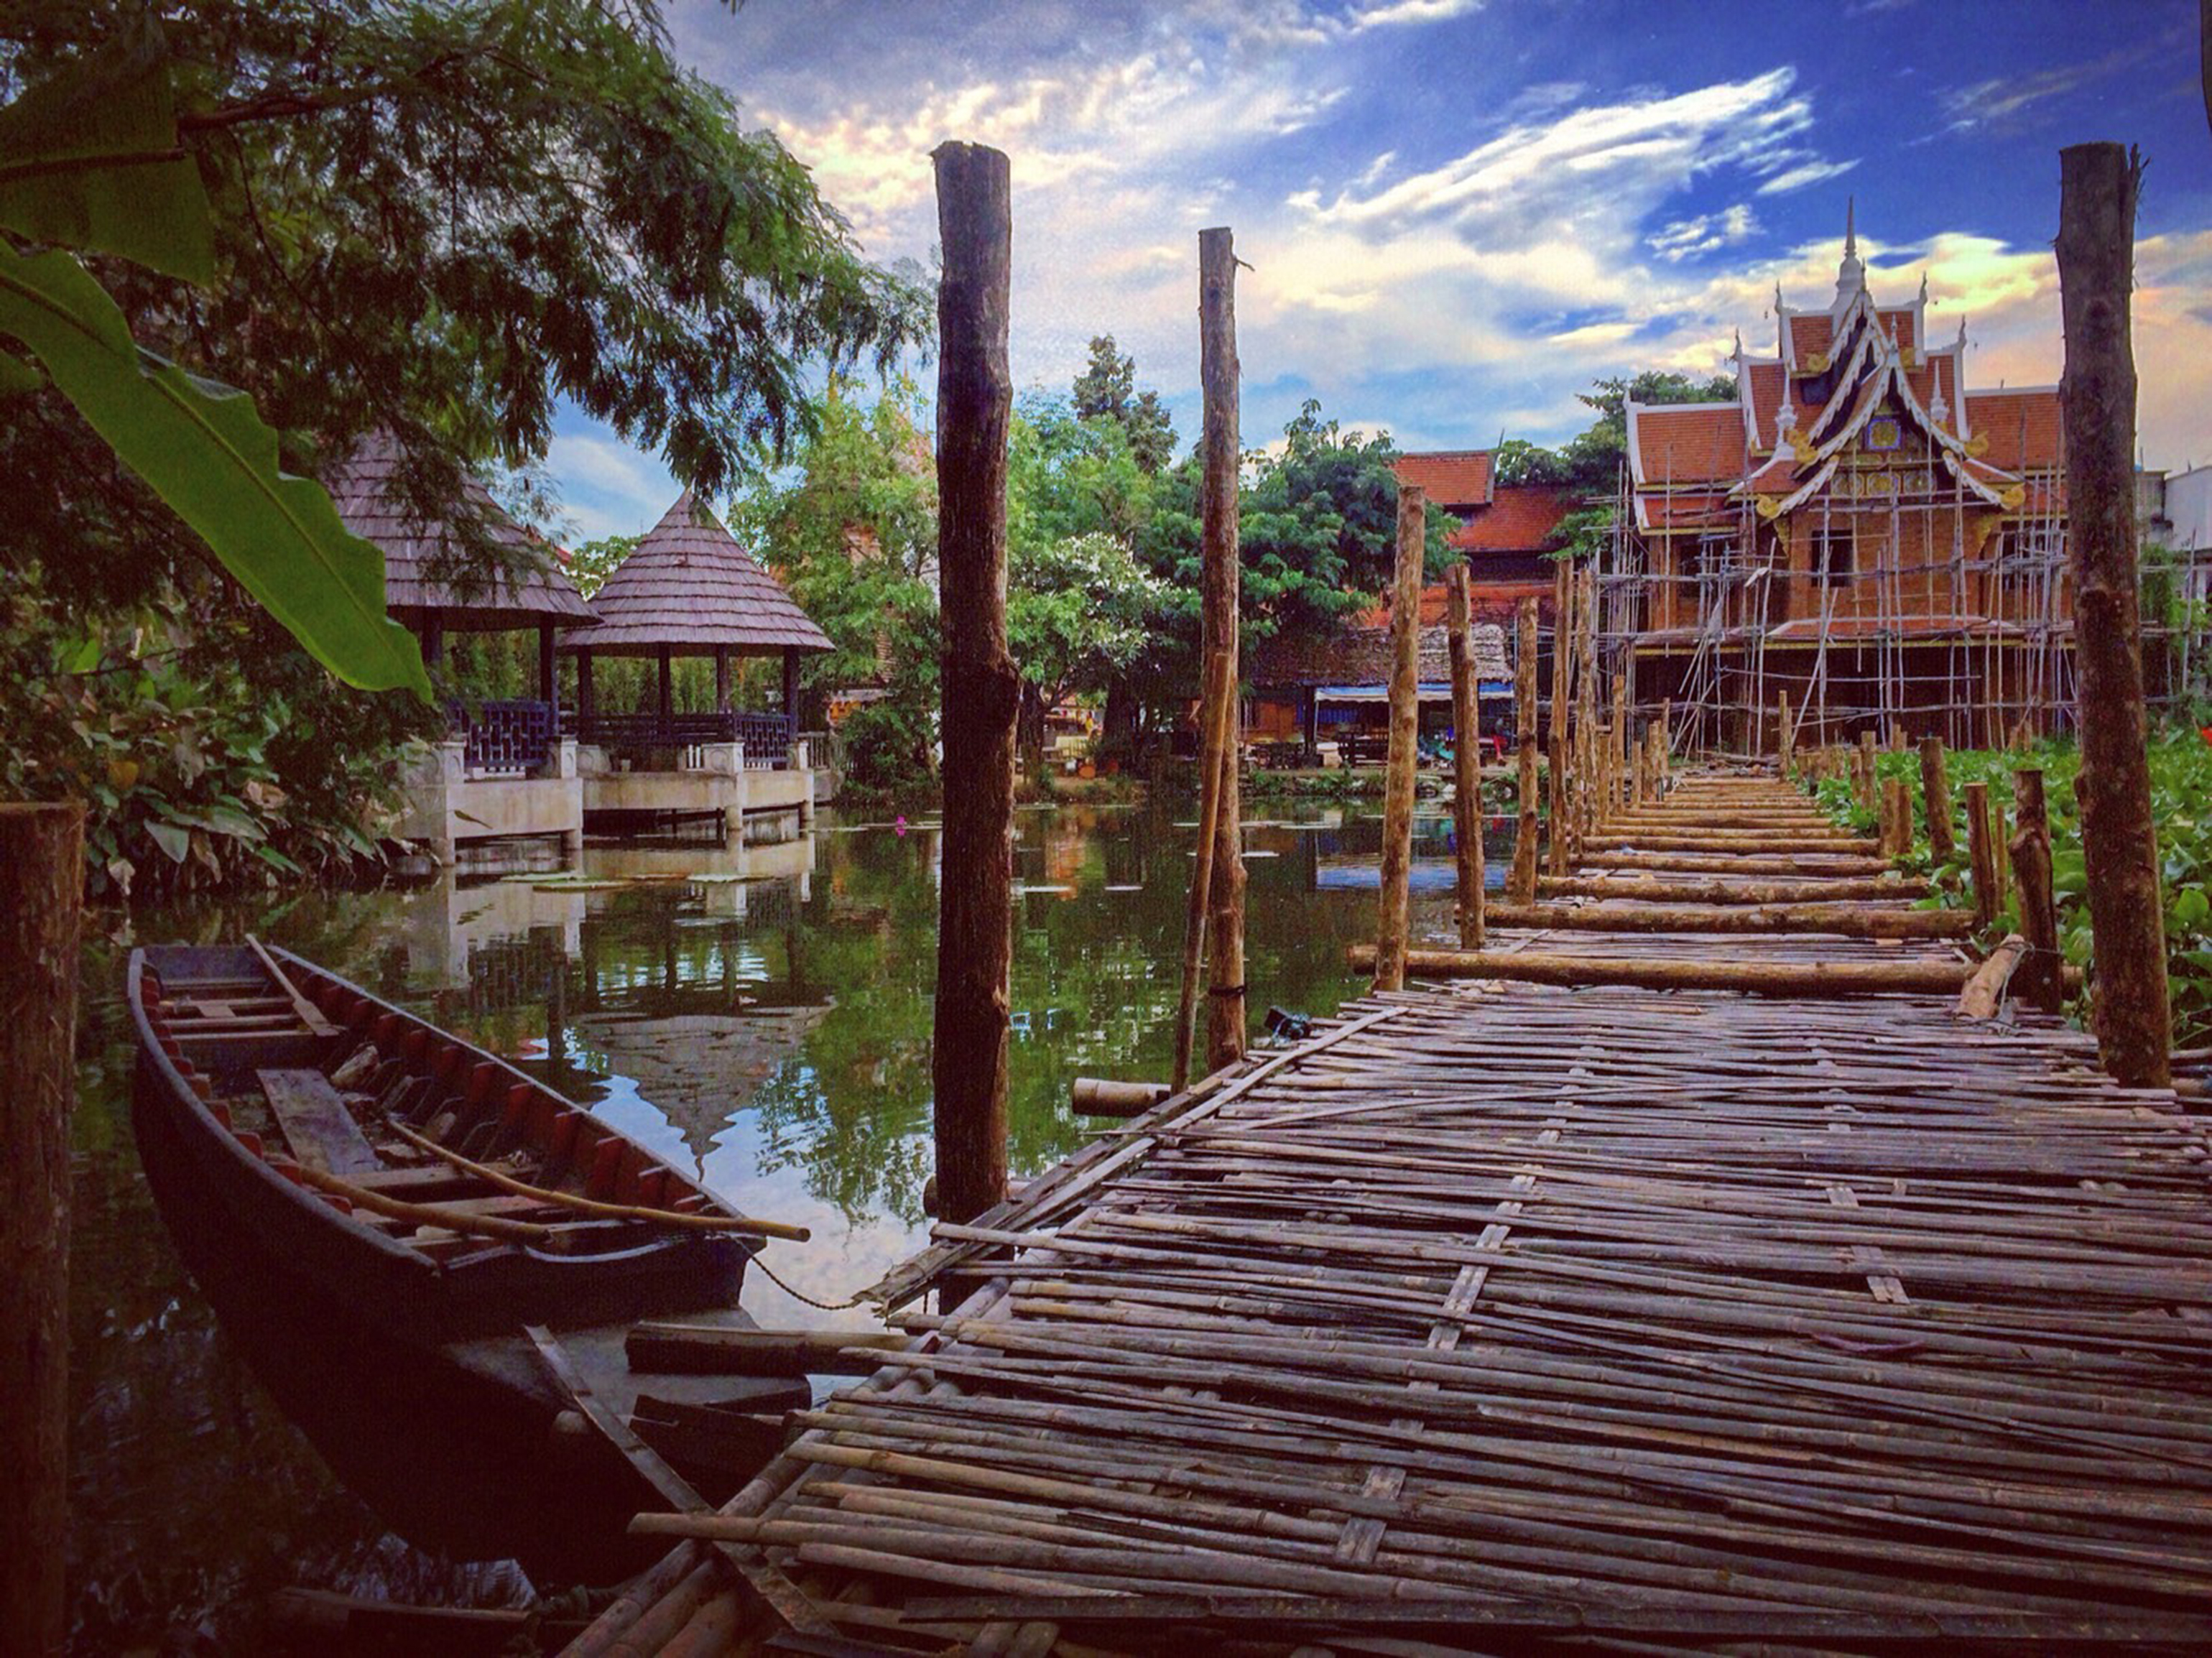
thailand, sky, water, waterway, reflection, cloud, tree, architecture, iron, walkway, wood, dock, house, boardwalk, boat, landscape, bridge, canal, vehicle, river, plant, city, sunlight, building, tourism, visual arts, vacation, nonbuilding structure, world, village, watercraft, channel